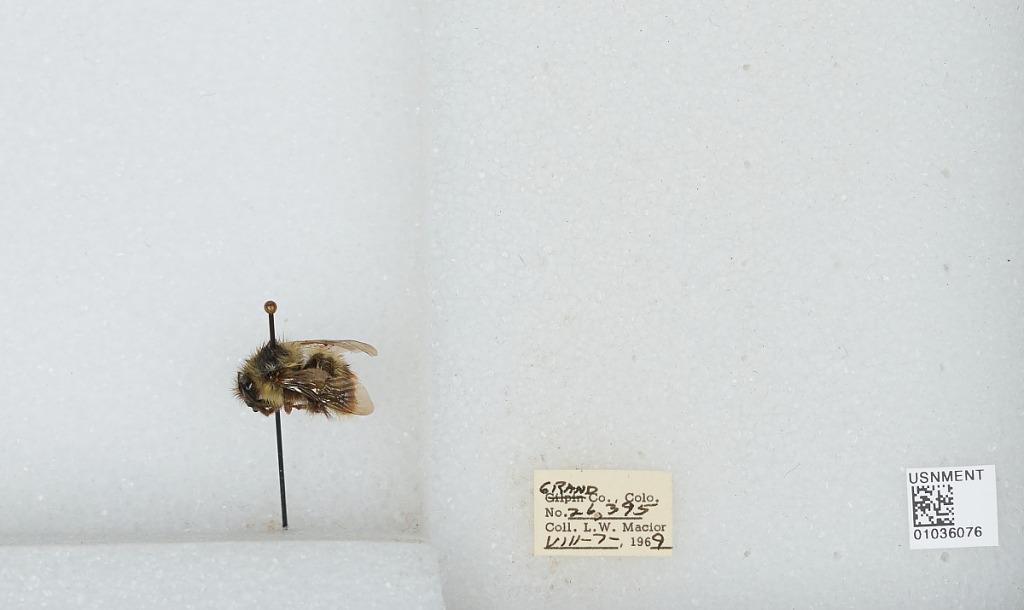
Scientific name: Bombus (Pyrobombus) mixtus Cresson
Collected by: L. Macior
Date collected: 1969-8-7
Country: United States
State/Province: Colorado
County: Grand
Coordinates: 40.073, -106.103